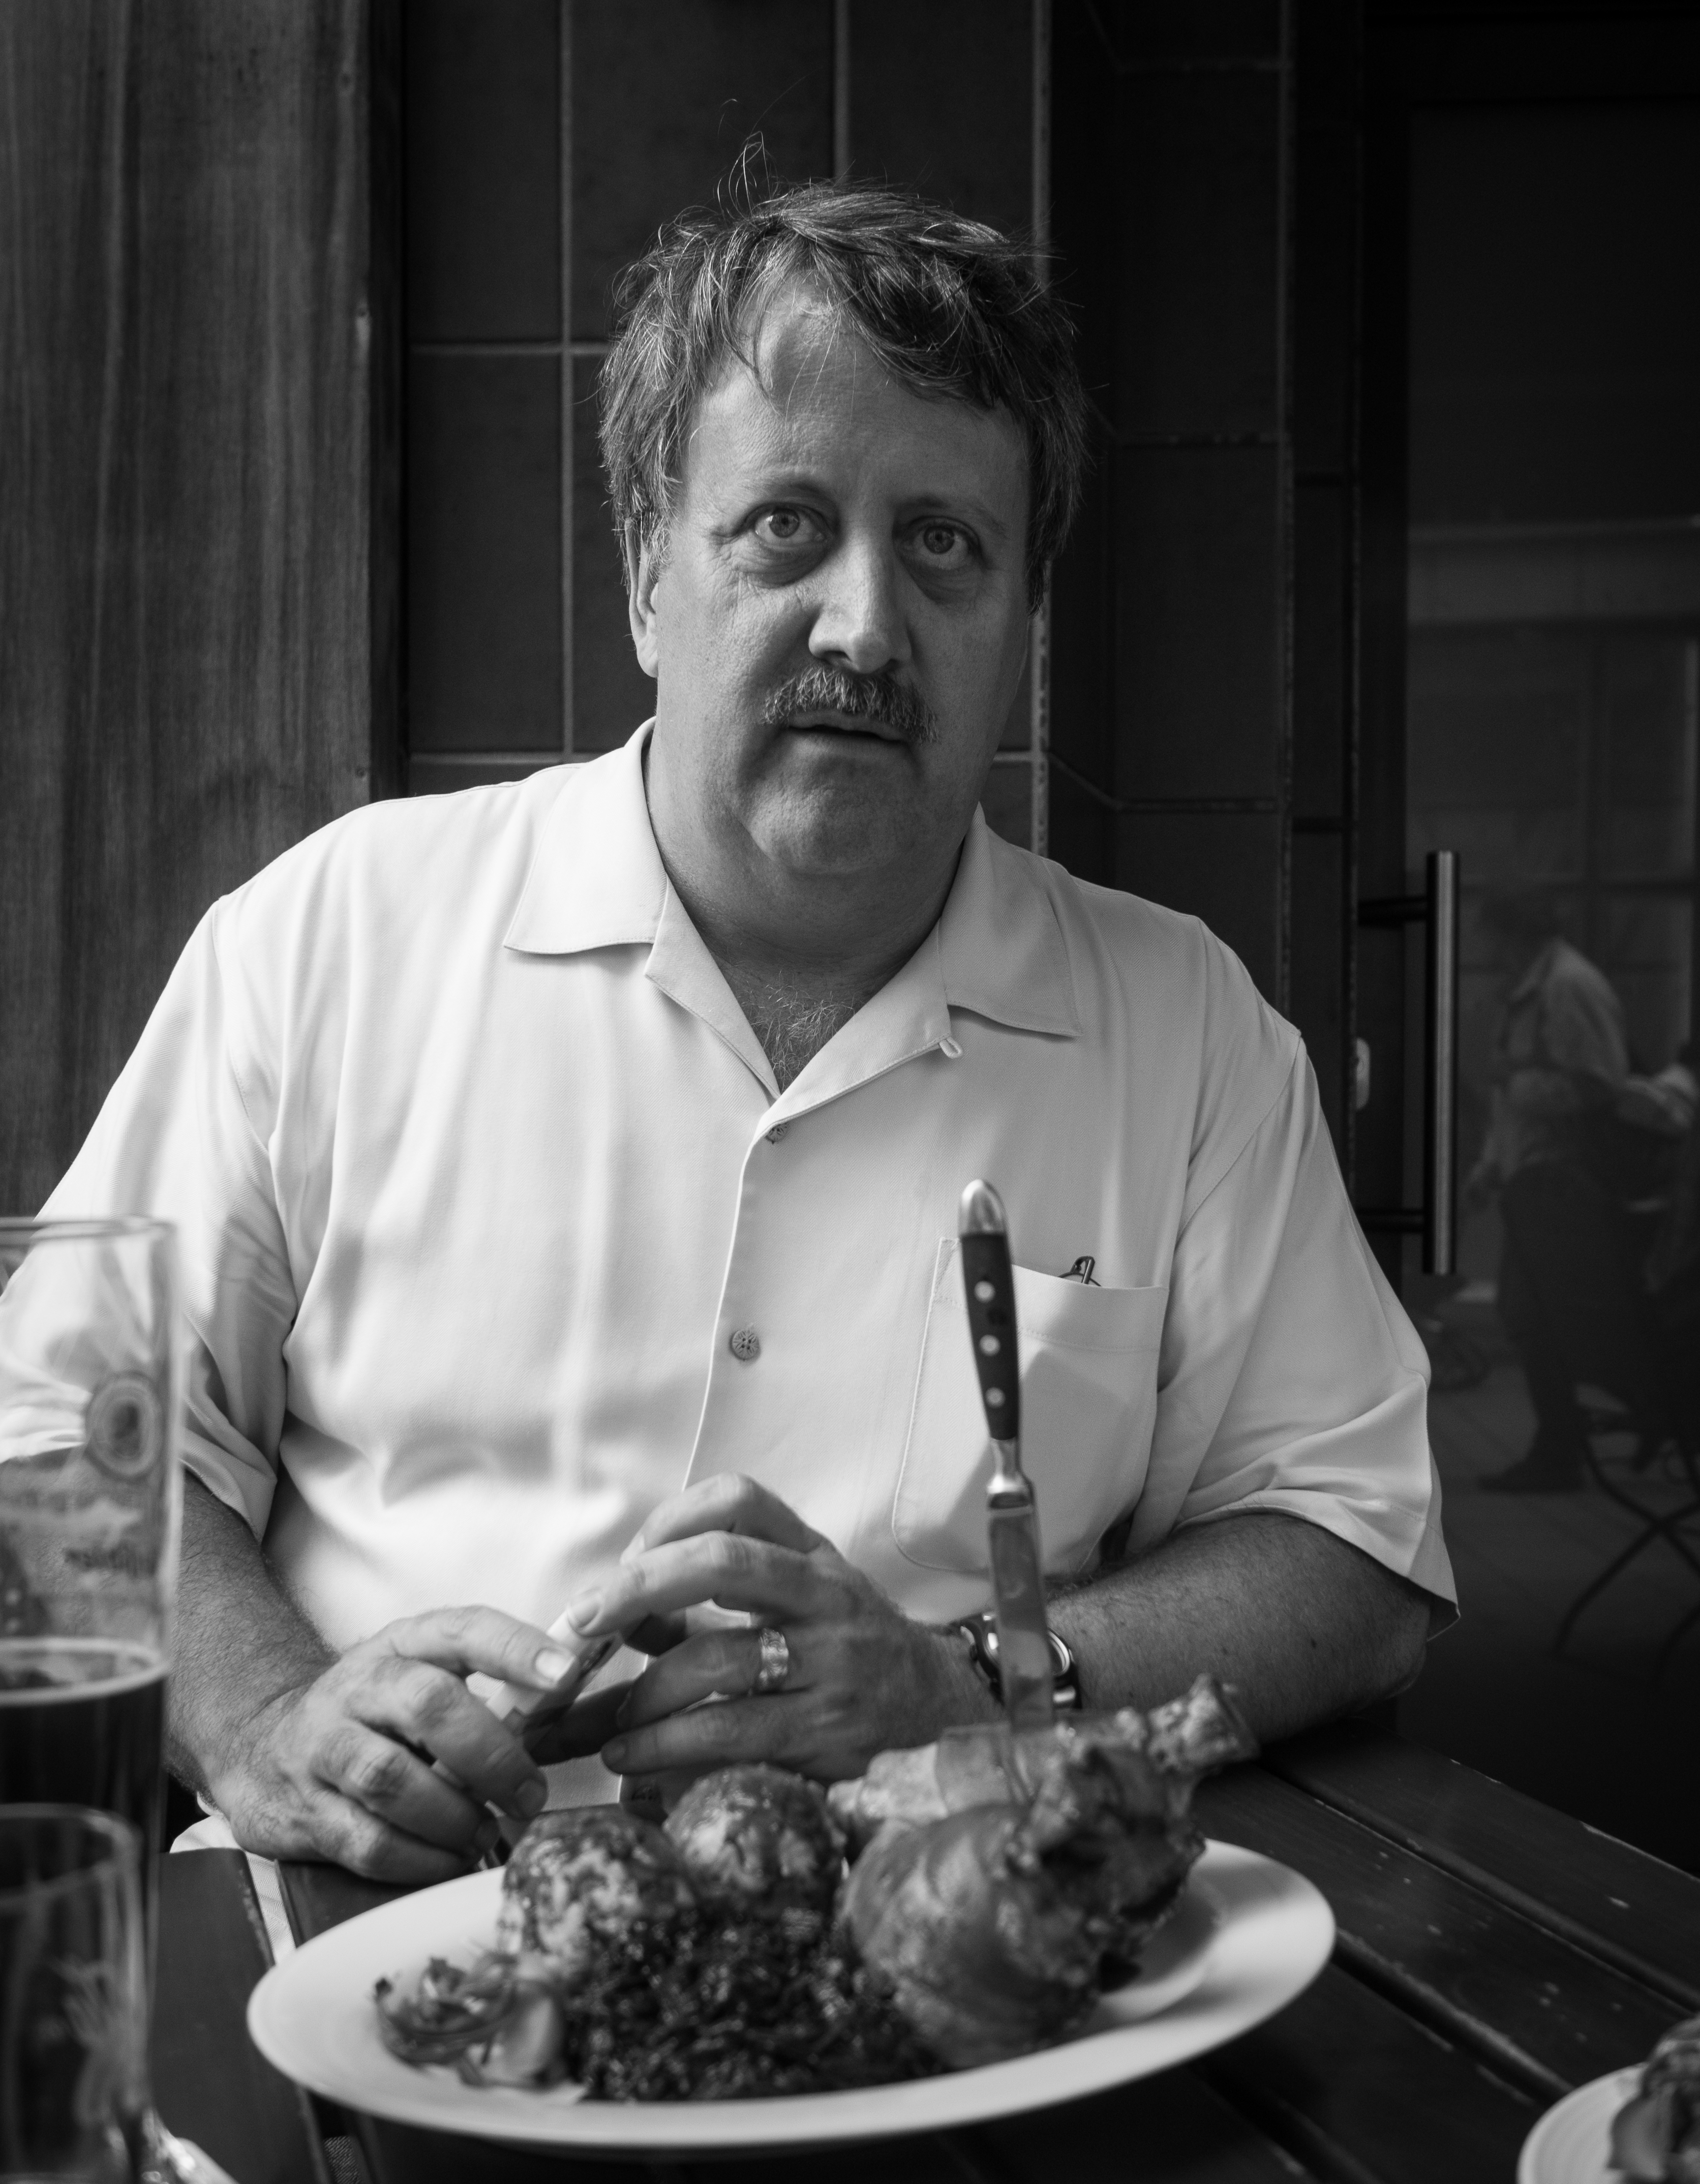
man, person, black and white, white, street, photography, professional, black, monochrome, streetphotography, flickr, thomas, olympus, omd, fuji, leica, monochrom, leuthard, hcb, thomasleuthard, monochrome photography